Tengah Air Base

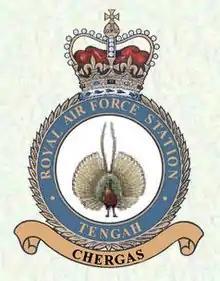
RAF Tengah Station Badge

RAF Tengah was opened in 1939. Tengah airfield was the target of carpet bombing when 17 Japanese Navy bombers conducted the first air raid on Singapore, shortly after the Battle of Malaya began.